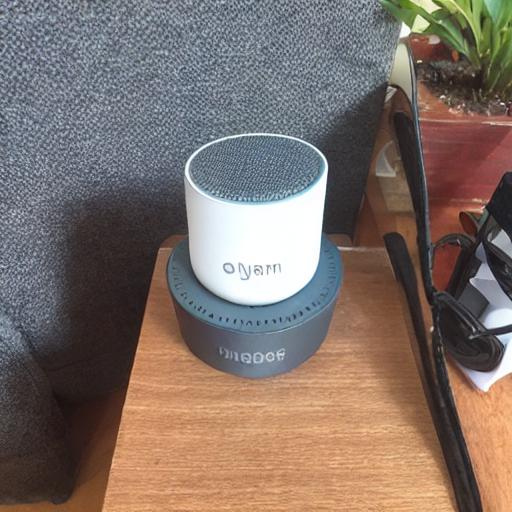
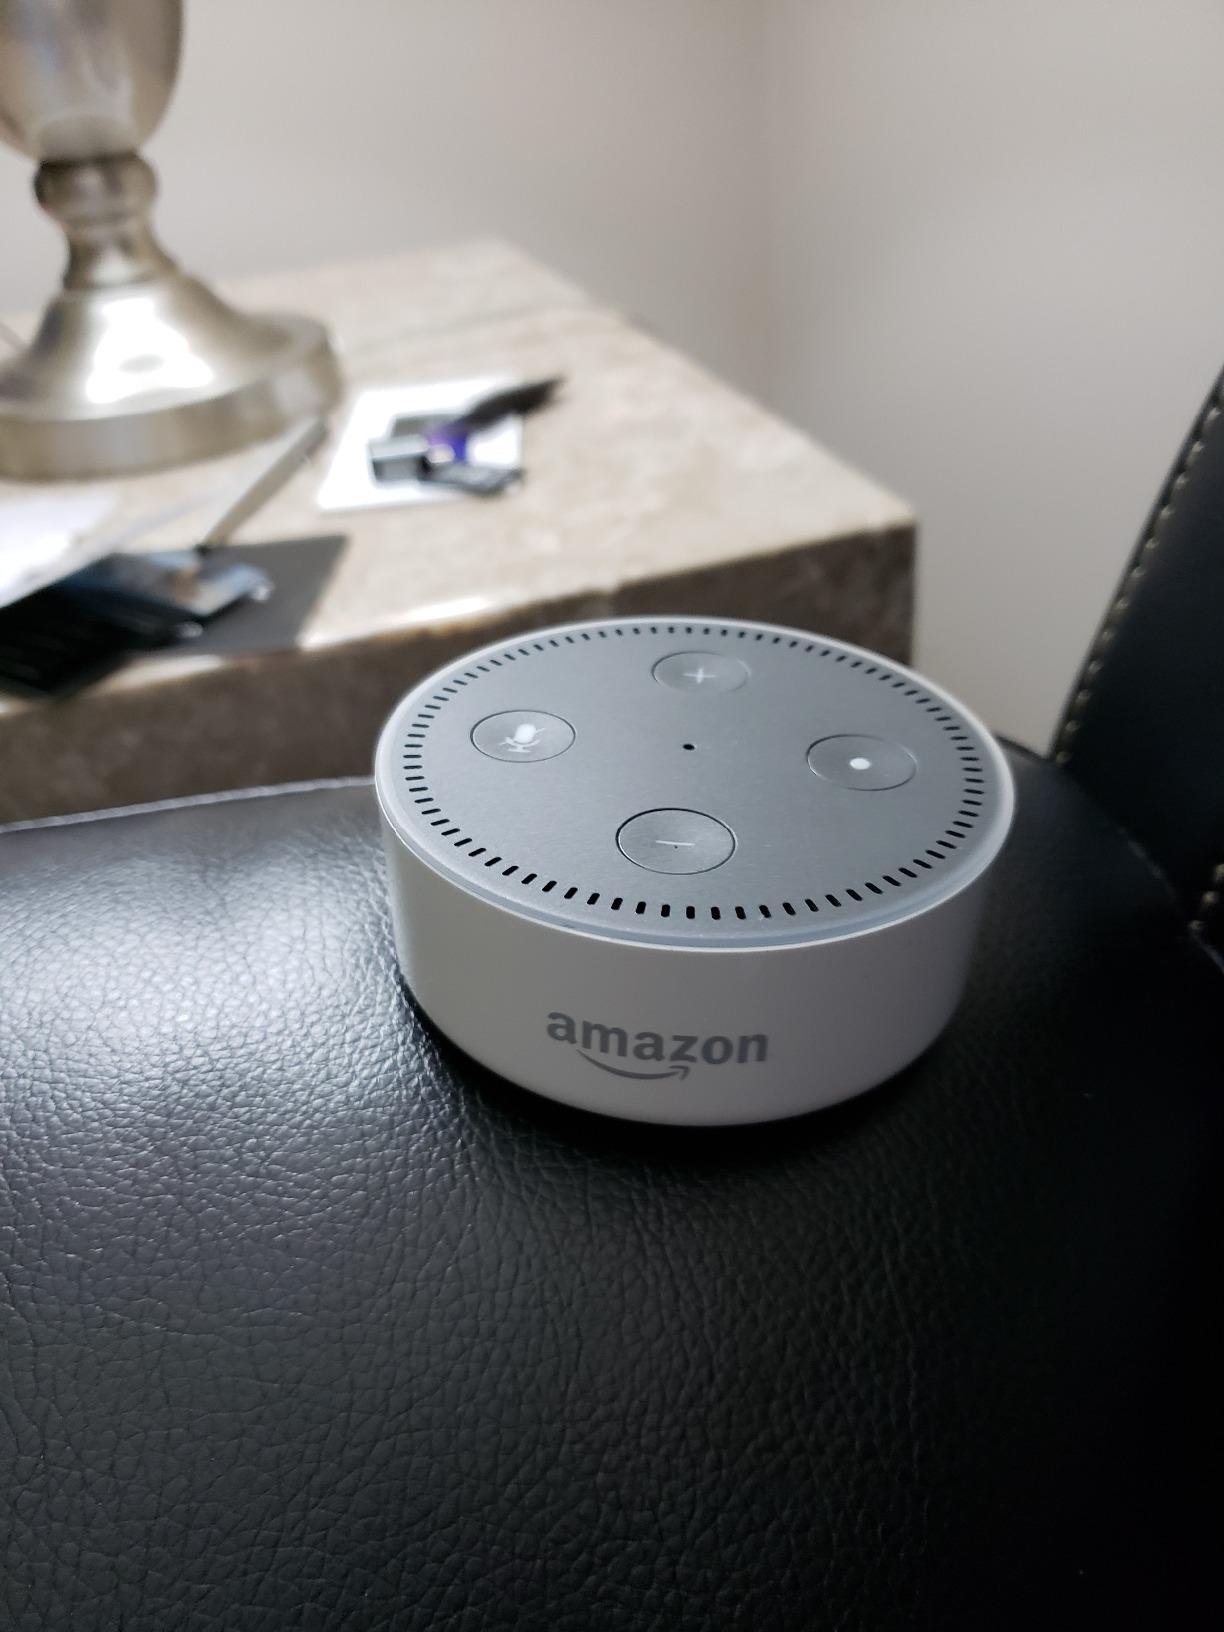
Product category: speaker
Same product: no